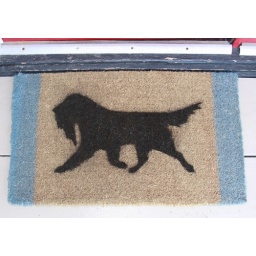
Front door mat - still a work in progress I think it needs some grass across the bottom.....